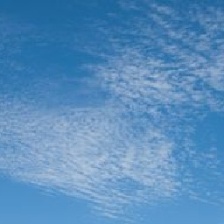
Cloud type: Cirrocumulus